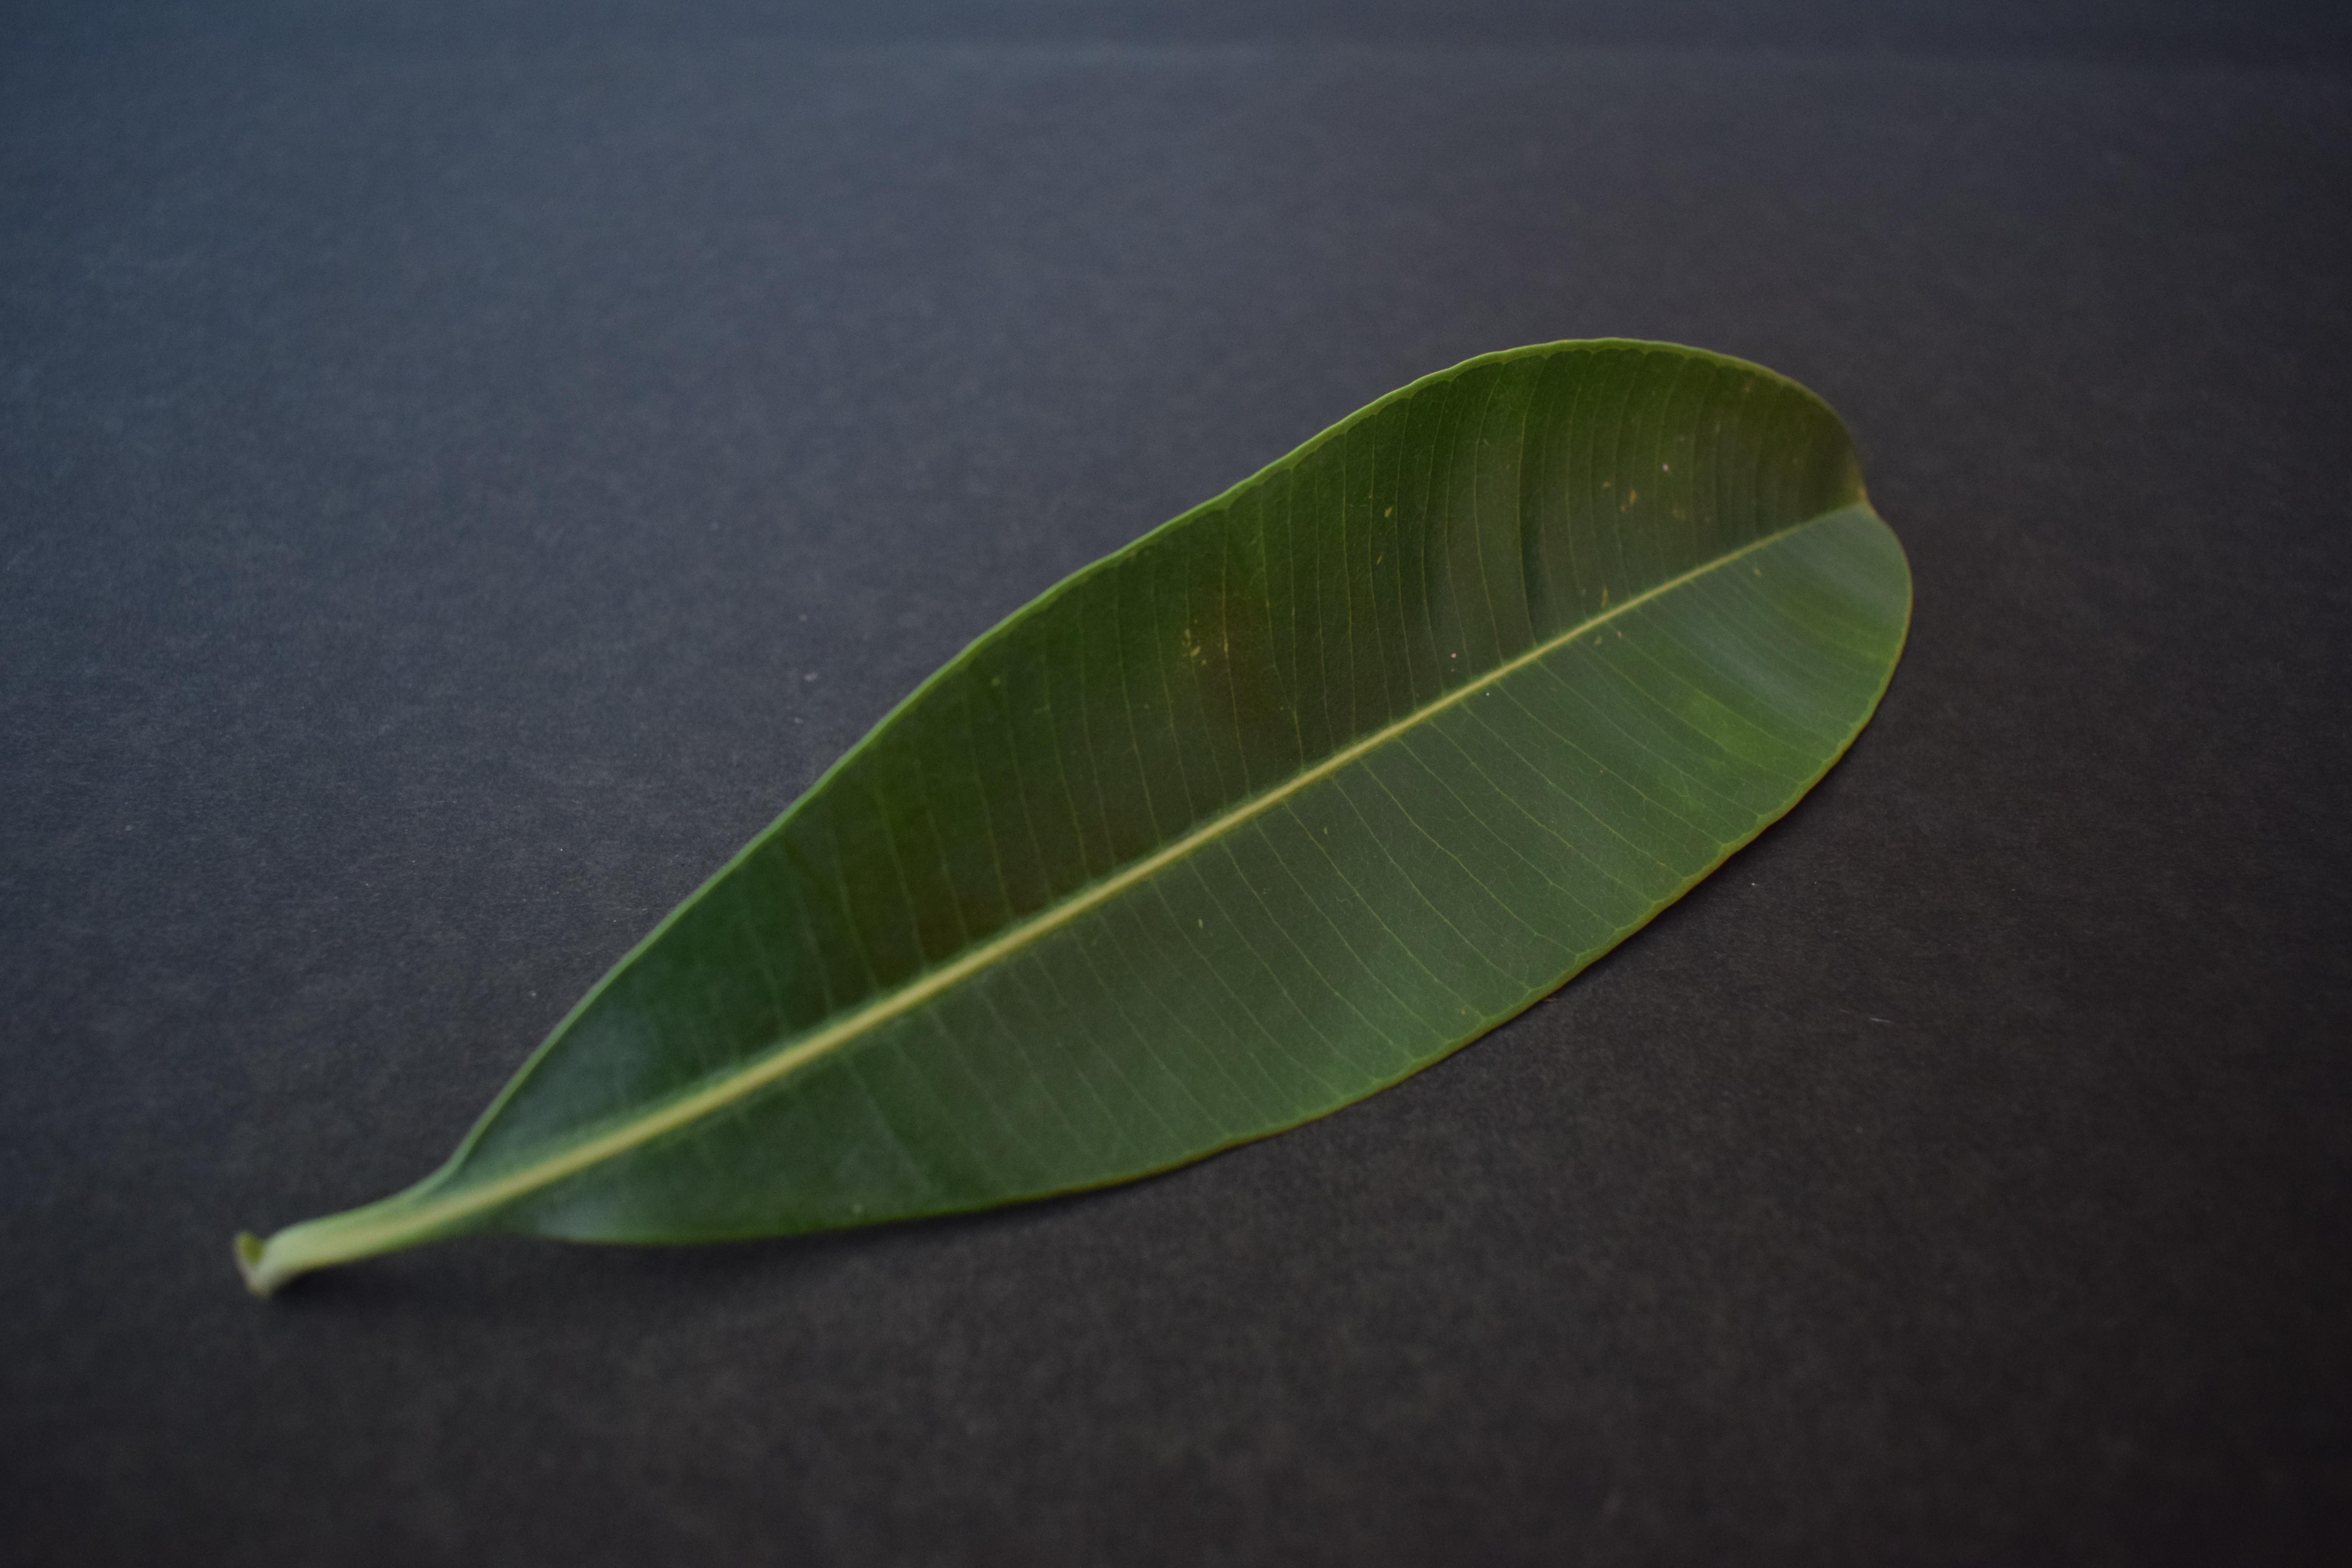
Plant species: Alstonia Scholaris